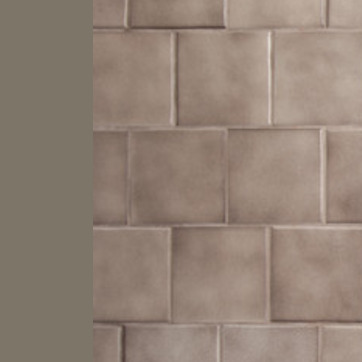
Material: tile